Flint Firebirds

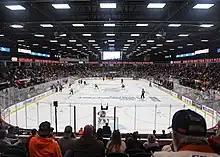

The Firebirds trace their roots back to the 1990–91 season, when the Detroit Compuware Ambassadors were added as an expansion team in the OHL. Since then, the franchise has been the Detroit Junior Red Wings, the Detroit Whalers and the Plymouth Whalers. On January 14, 2015, it was announced that longtime Whalers owner Peter Karmanos had sold the team to IMS USA, Inc., with the intention to move the franchise to Flint and the Perani Arena. The purchase and relocation was approved by the OHL on February 2, 2015.